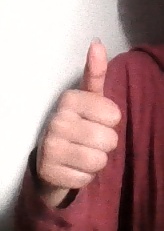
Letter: aleff